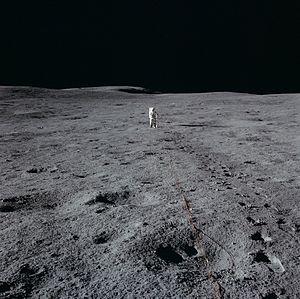
L’Apollo Lunar Surface Experiments Package est un ensemble d'instruments scientifiques installé par les astronautes des six missions du programme Apollo à la surface de la Lune entre 1969 et 1972. La mission Apollo 11 installa une version simplifiée de l'ALSEP : l’Early Apollo Scientific Experiments Package.